History of the British national debt

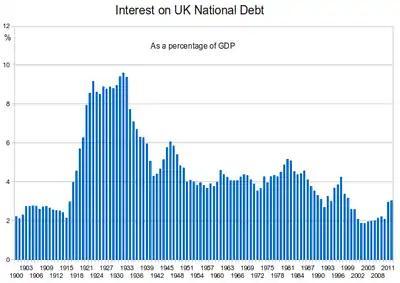
Interest payments on UK national debt as percentage of GDP from 1900 to 2011

The history of the British national debt can be traced back to the reign of William III, who engaged a syndicate of City traders and merchants to offer for an issue of government debt, which evolved into the Bank of England. In 1815, at the end of the Napoleonic Wars, British government debt reached a peak of £1 billion (that was more than 200% of GDP).